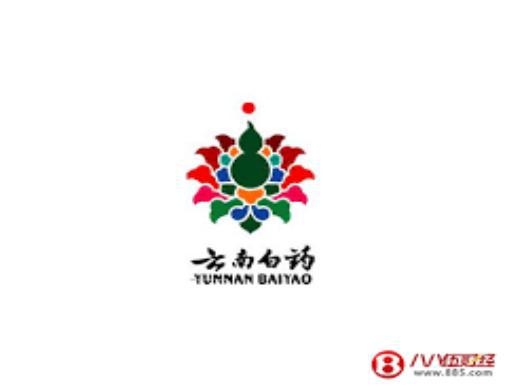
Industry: Medical